Henning Frederik Feilberg

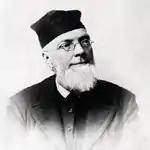
Henning Frederik Feilberg

Henning Frederik Feilberg (6 August 1831 in Hillerød – 8 October 1921 in Askov), was a Danish pastor, author and folklorist. His research and publications represent significant contributions to the field of Danish folklore.